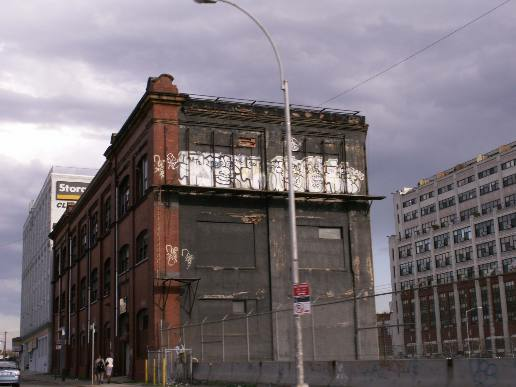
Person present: No